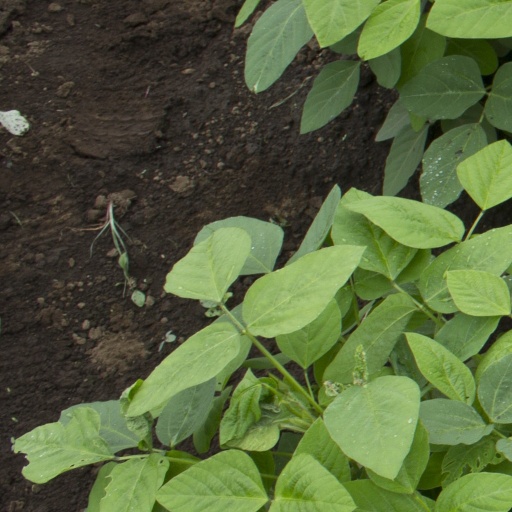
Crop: soybean